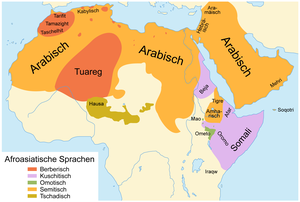
L'Érythrée connaît trois langues officielles : le tigrigna, l'arabe et l'anglais, seules les deux premières sont véhiculaires. Le pays compte neuf ethnies utilisant des langues différentes : l'afar, l'arabe, le beja, le blin, le kunama, le nara, le saho, le tigré et le tigrigna.
La culture du Yémen, vaste pays du sud de la péninsule arabique, désigne d'abord les pratiques culturelles observables de ses habitants.
Les langues officielles du Soudan sont l'arabe littéral et l'anglais. De nombreuses langues sont parlées dans le pays. Elles appartiennent à plusieurs familles : les langues nilo-sahariennes, les langues kordofaniennes, les langues kadougli et les langues couchitiques.